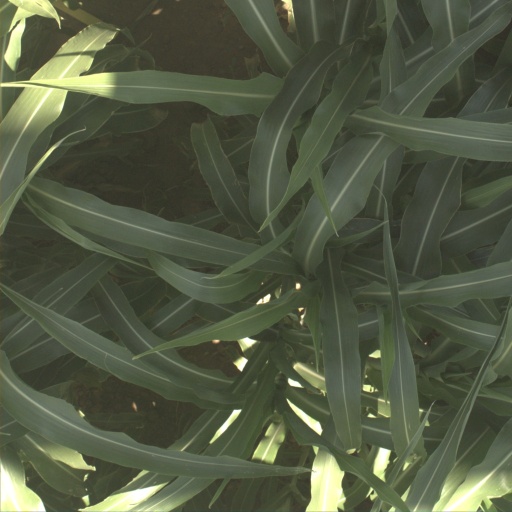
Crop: sorghum